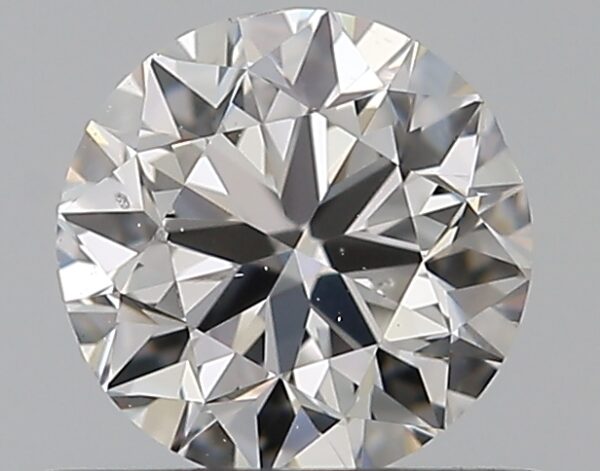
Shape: round
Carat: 0.5
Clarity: SI1
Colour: G
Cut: VG
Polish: EX
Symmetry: VG
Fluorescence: F
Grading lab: GIA
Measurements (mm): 4.92 x 4.99 x 3.19